2,4-Dinitrophenol

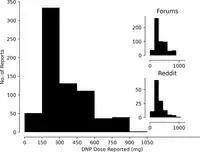
Histogram of DNP doses reported on online forums and the subreddit /r/DNP

DNP raises energy expenditure by 30 to 40 percent and causes a weight loss of per week. Although DNP is no longer in clinical use as a weight loss drug due to its dangerous side effects, its mechanism of action remains under investigation as a potential approach for treating obesity and non-alcoholic fatty liver disease. Researchers developed a prodrug, HU6, which is metabolized to DNP in the liver to provide more stable blood concentrations. HU6 completed a phase II trial in which it produced significant reductions in liver fat and body weight in overweight people with elevated liver fat, without serious adverse effects.